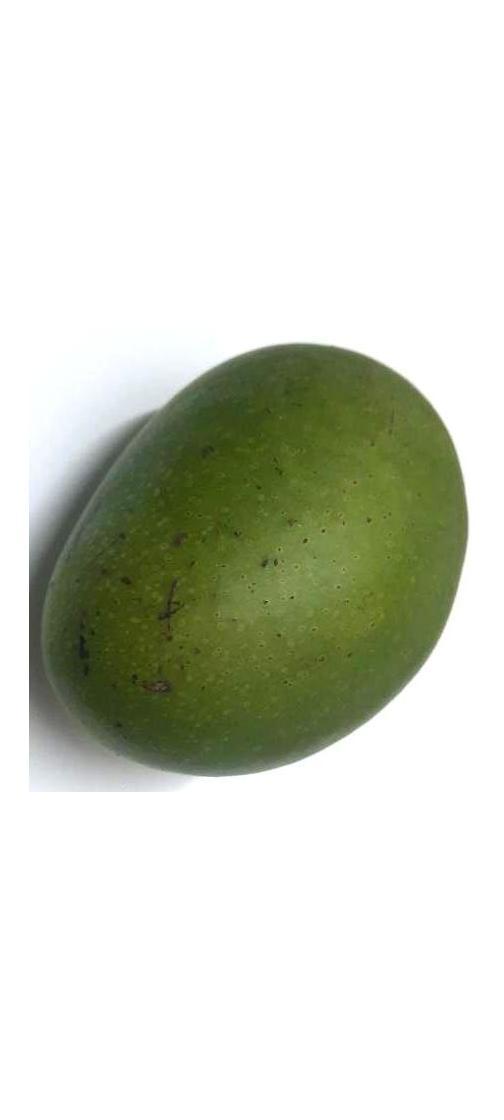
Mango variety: Ashshina Zhinuk